Lithuanian National Philharmonic Society

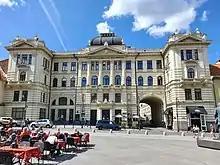
Headquarters of the Lithuanian National Philharmonic Society

Lithuanian National Philharmonic Society also known by its abbreviation LNPS, is a national cultural institution and the largest and oldest state-owned concert organisation in Lithuania headquartered in the nations capital of Vilnius. The philharmonic specialises in a diverse range of music types including jazz, contemporary and classical, organising regular tours throughout Lithuania and Europe.